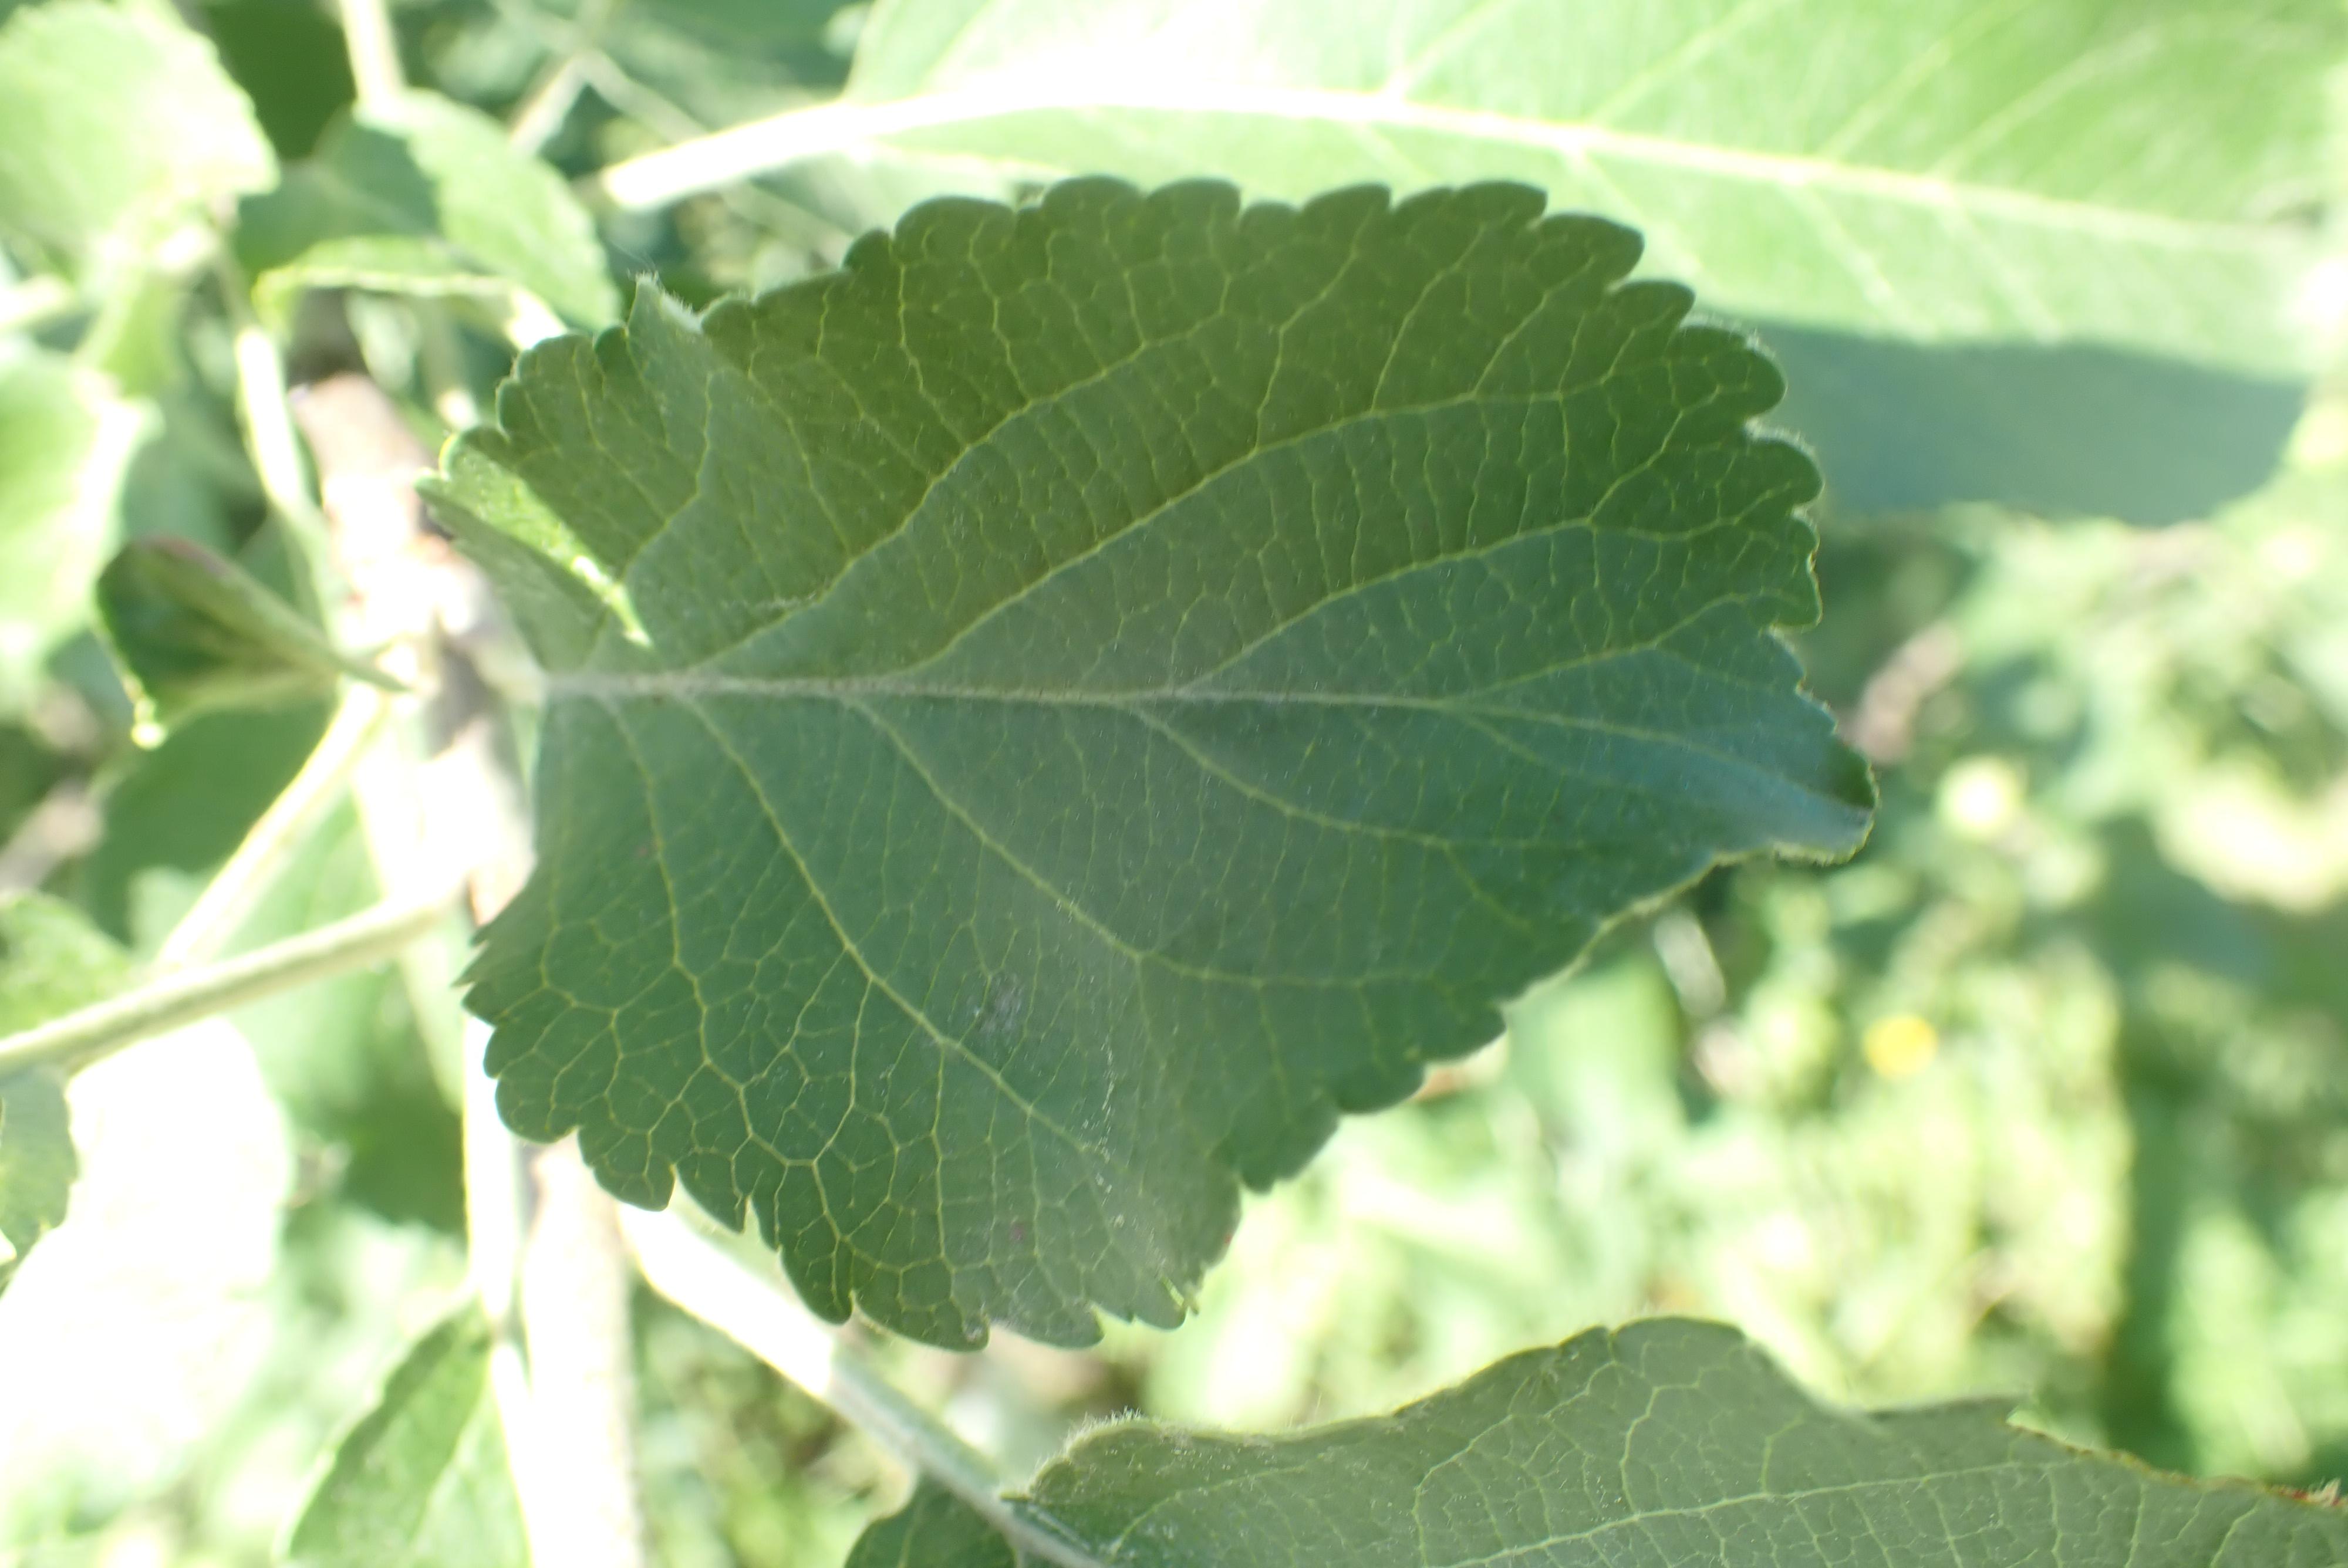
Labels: healthy